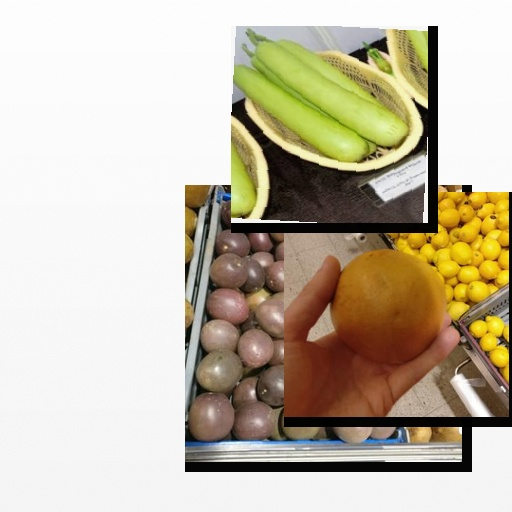
Food items: red_grapefruit, bottle_gourd, passion_fruit